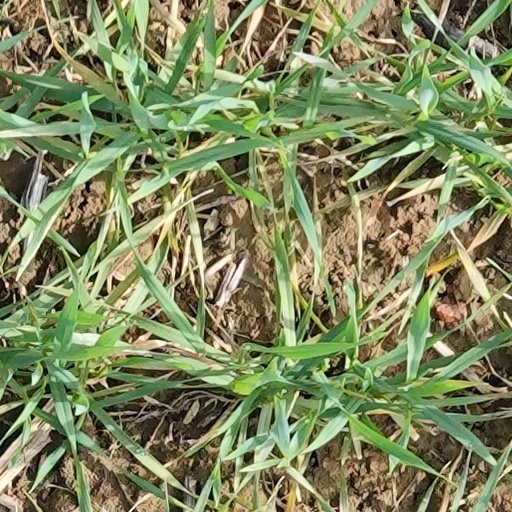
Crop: wheat